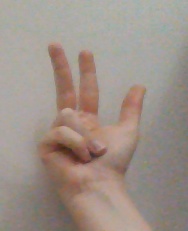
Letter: al